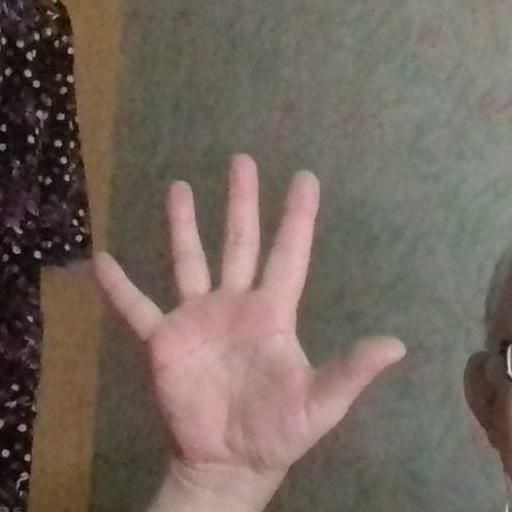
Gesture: palm